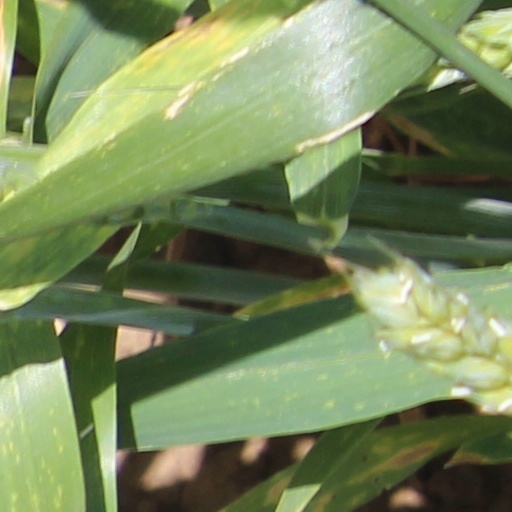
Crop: wheat